Marianne of My Youth

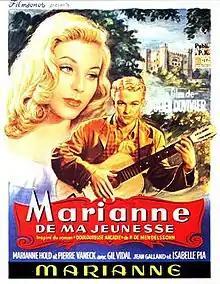
Poster for the film.

Marianne of My Youth (French: Marianne de ma jeunesse, German: Marianne) is a 1955 French–West German romantic drama film directed by Julien Duvivier and starring Marianne Hold, Horst Buchholz and Pierre Vaneck. It was released in separate French language and German language versions. It is based on a 1932 novel "Schmerzliches Arkadien" by Peter von Mendelssohn.